Martial de Guernon-Ranville

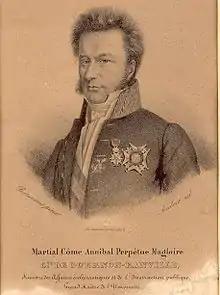

Count Martial Côme Annibal Perpétue Magloire de Guernon-Ranville (2 May 1787 – 30 November 1866) was a French magistrate and politician. He was Minister of Public Education and Religious Affairs in the Ministry of Jules de Polignac during the last months of the Bourbon Restoration.